USS Independence (CV-62)

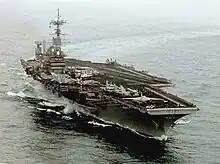
"Independence" in the Persian Gulf in support of Operation Southern Watch

In June 1990, with Carrier Air Wing 14 embarked, "Independence" departs San Diego on a routine WESTPAC. On 2 August, in response to Iraq's invasion of Kuwait, "Independence", leading Task Group 800.1, which included "Jouett" (CG-29), was sent to deter further Iraqi aggression during Operation Desert Shield. Arriving on station in the Gulf of Oman on 5 August, "Independence" was the first carrier to enter the Persian Gulf since 1974. The ship remained on station for 112 days and permanently reestablished a U.S. naval presence in the region. She returned to San Diego on 20 December 1990.